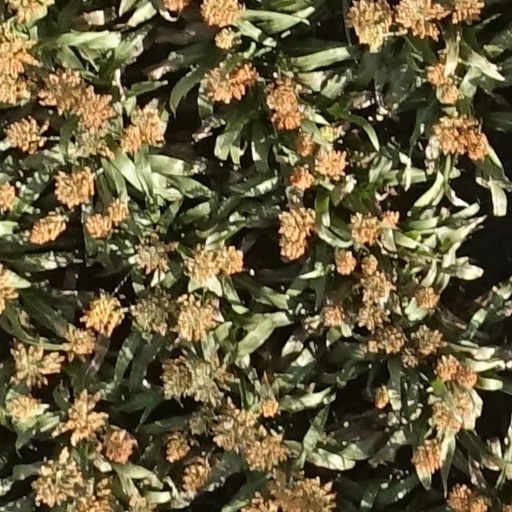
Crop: sorghum